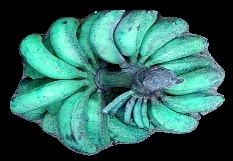
Variety: rasbale
Grade: grade3